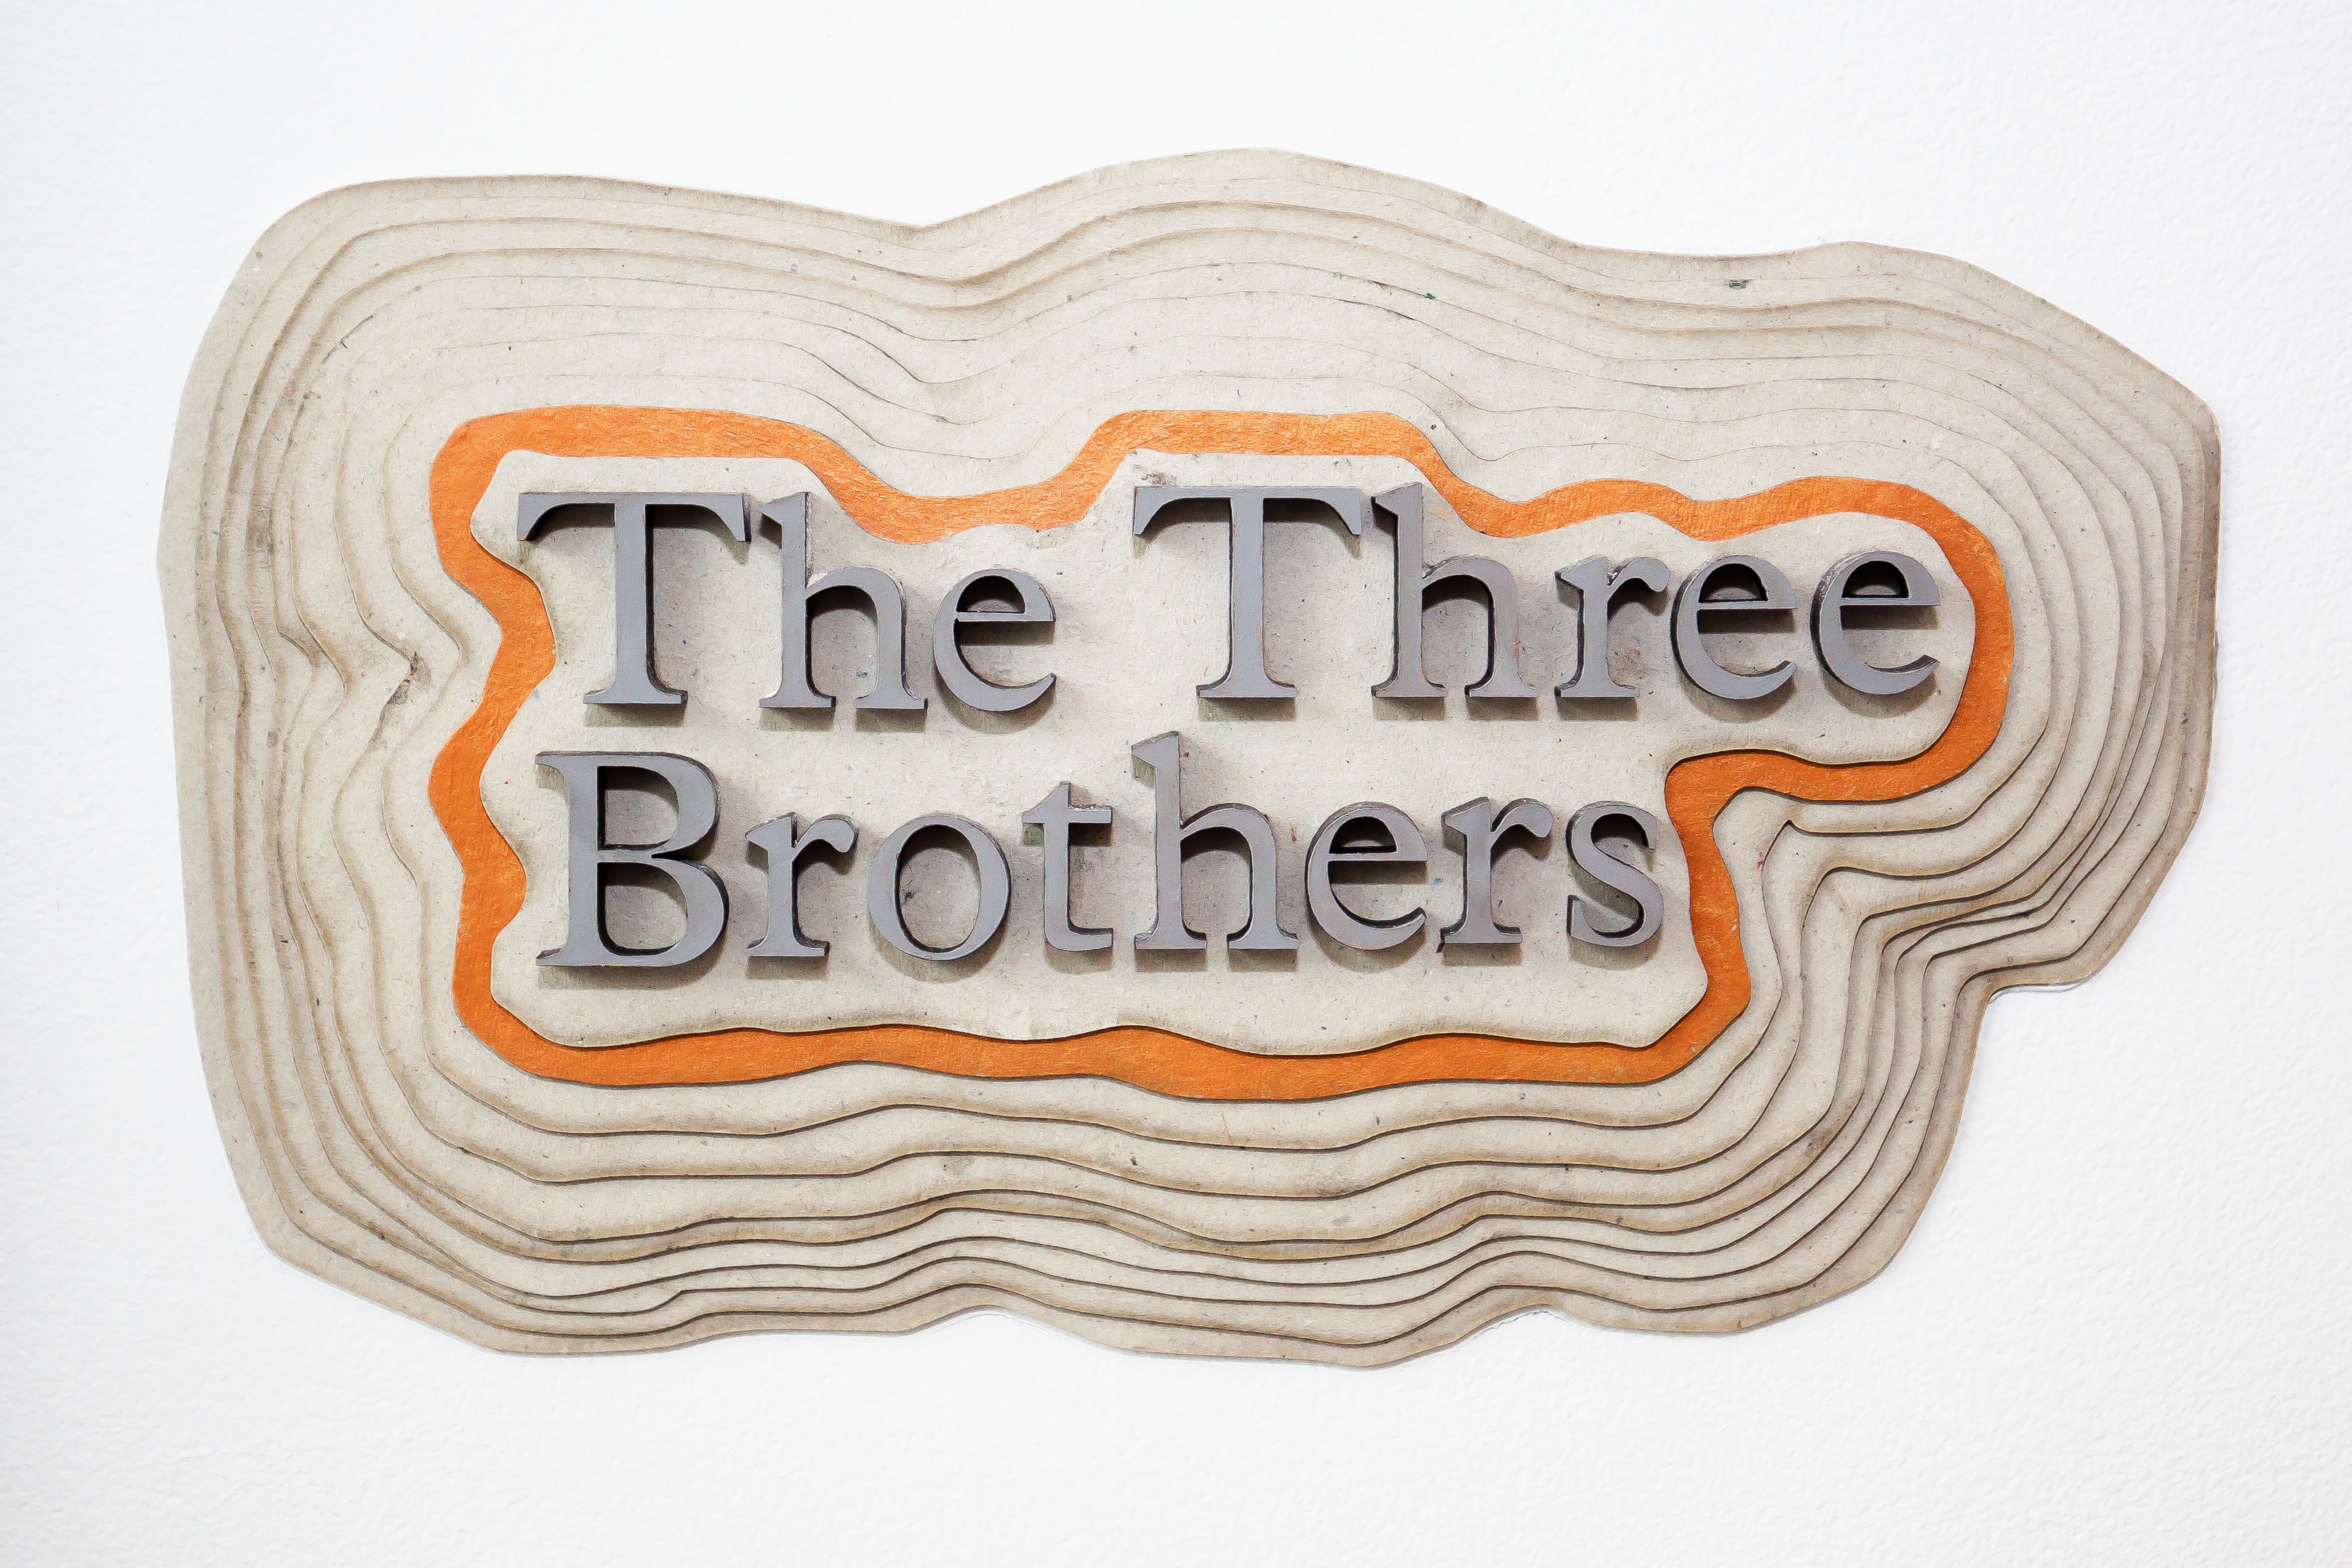
outline, structure, wood, orange, label, font, sketch, drawing, illustration, logo, text, rectangle, moustache, commercial, letters, graphic design, johannes gutenberg, three dimensional, book printing, font composing room, the three brothers